Niobrara River Bridge (Niobrara State Park, Nebraska)

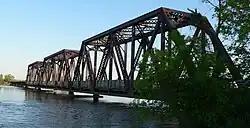

The Niobrara River Bridge is a triple-span railroad bridge over the Niobrara River in Niobrara State Park, Knox County, Nebraska, that was built in 1929.